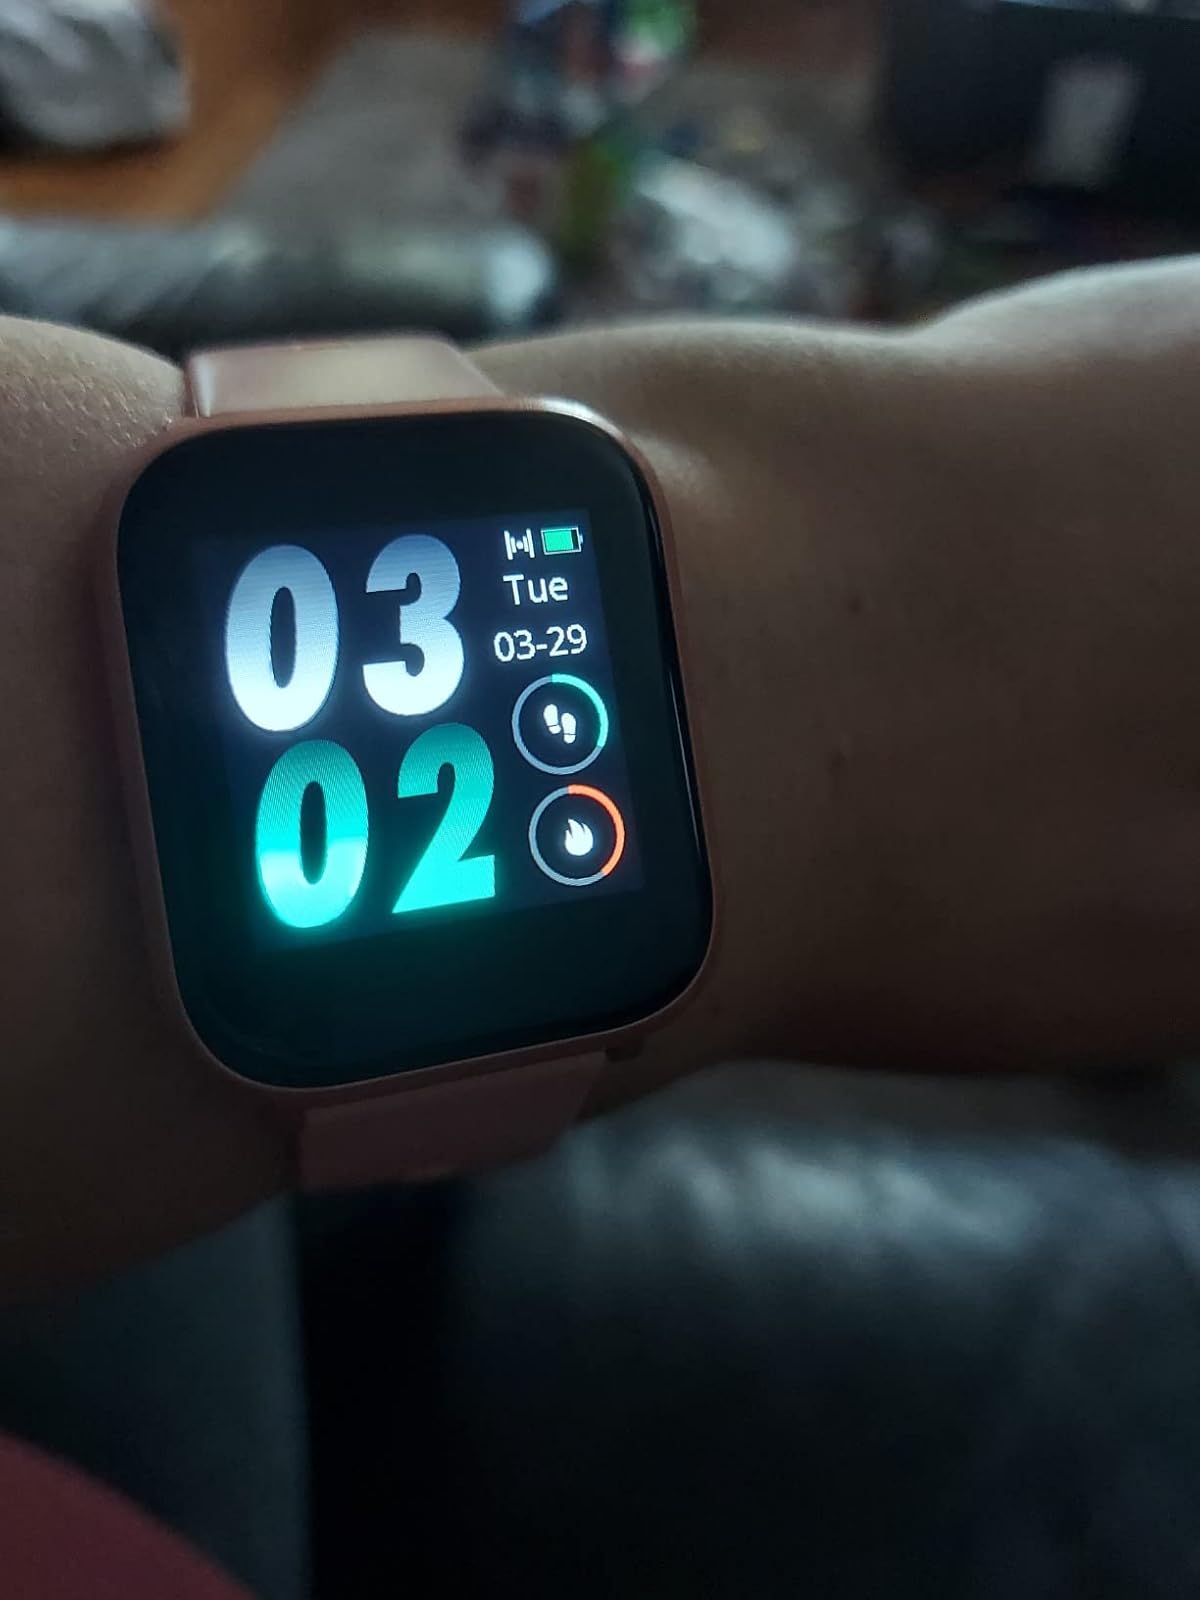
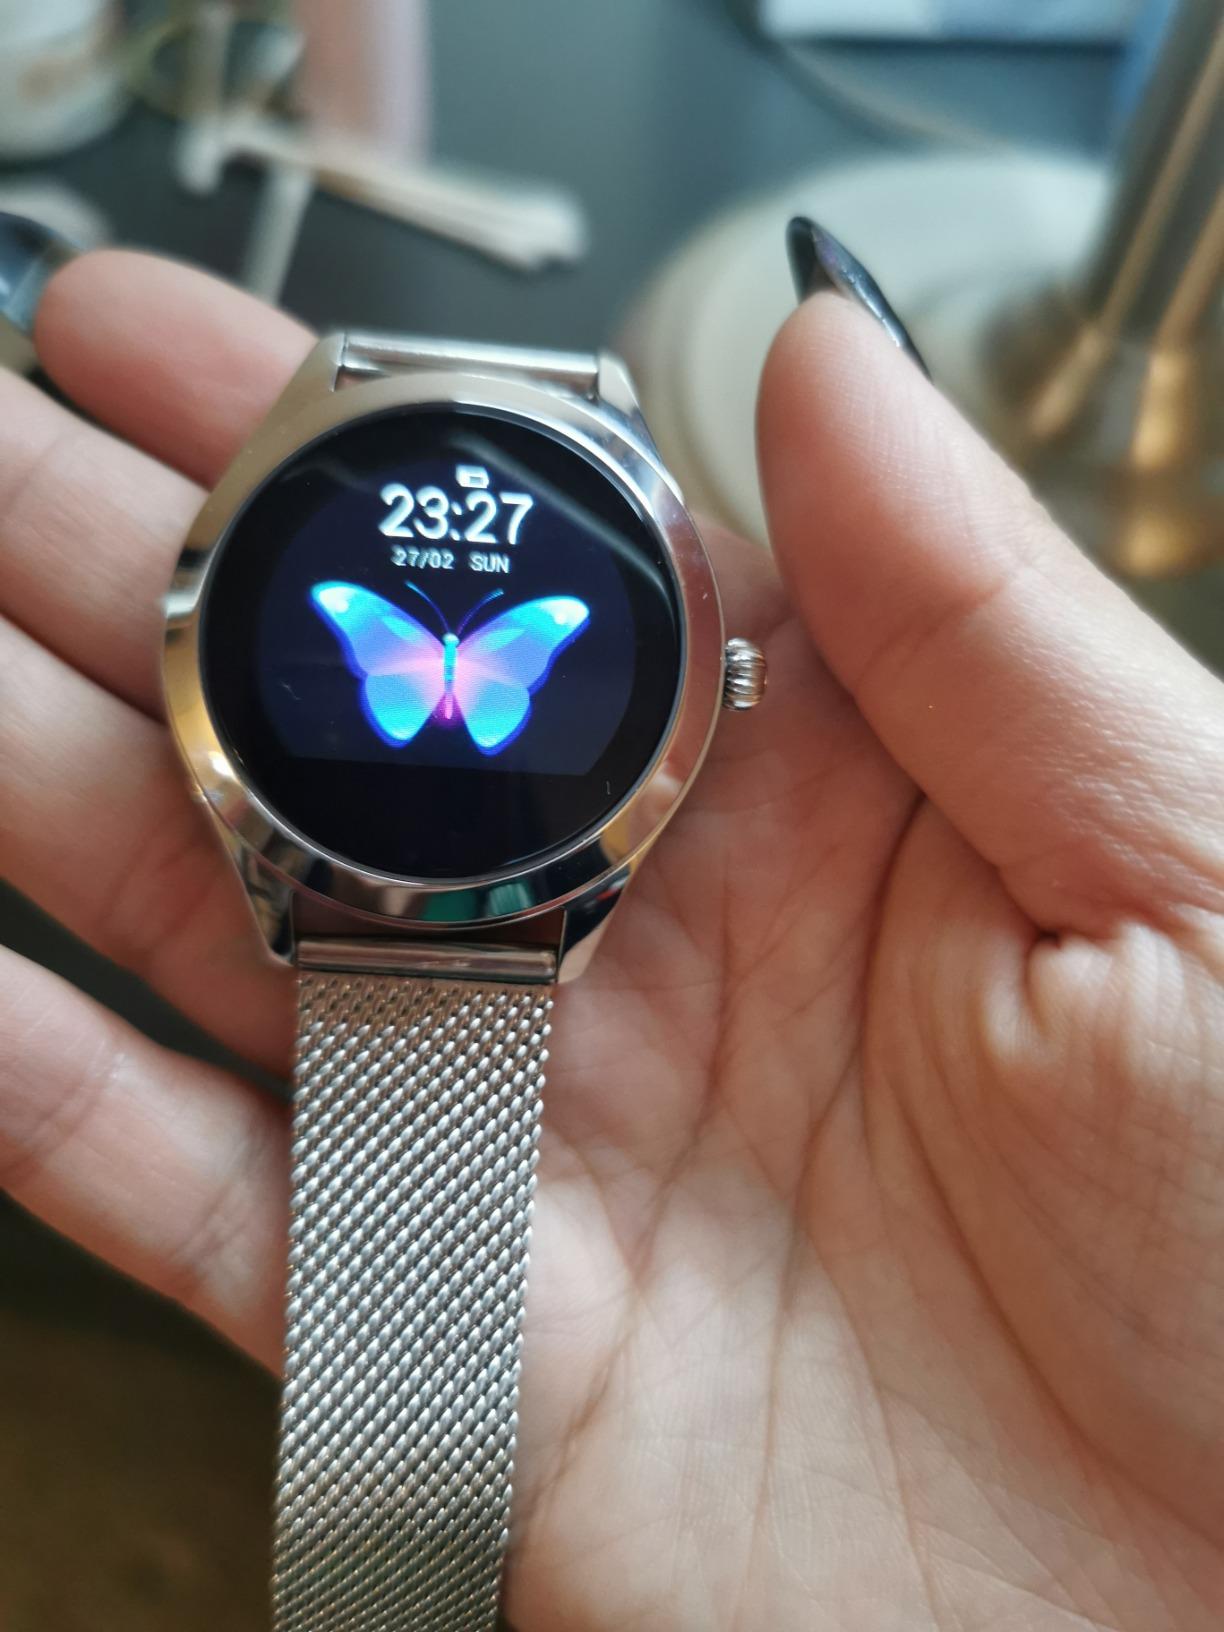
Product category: smartwatch
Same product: no